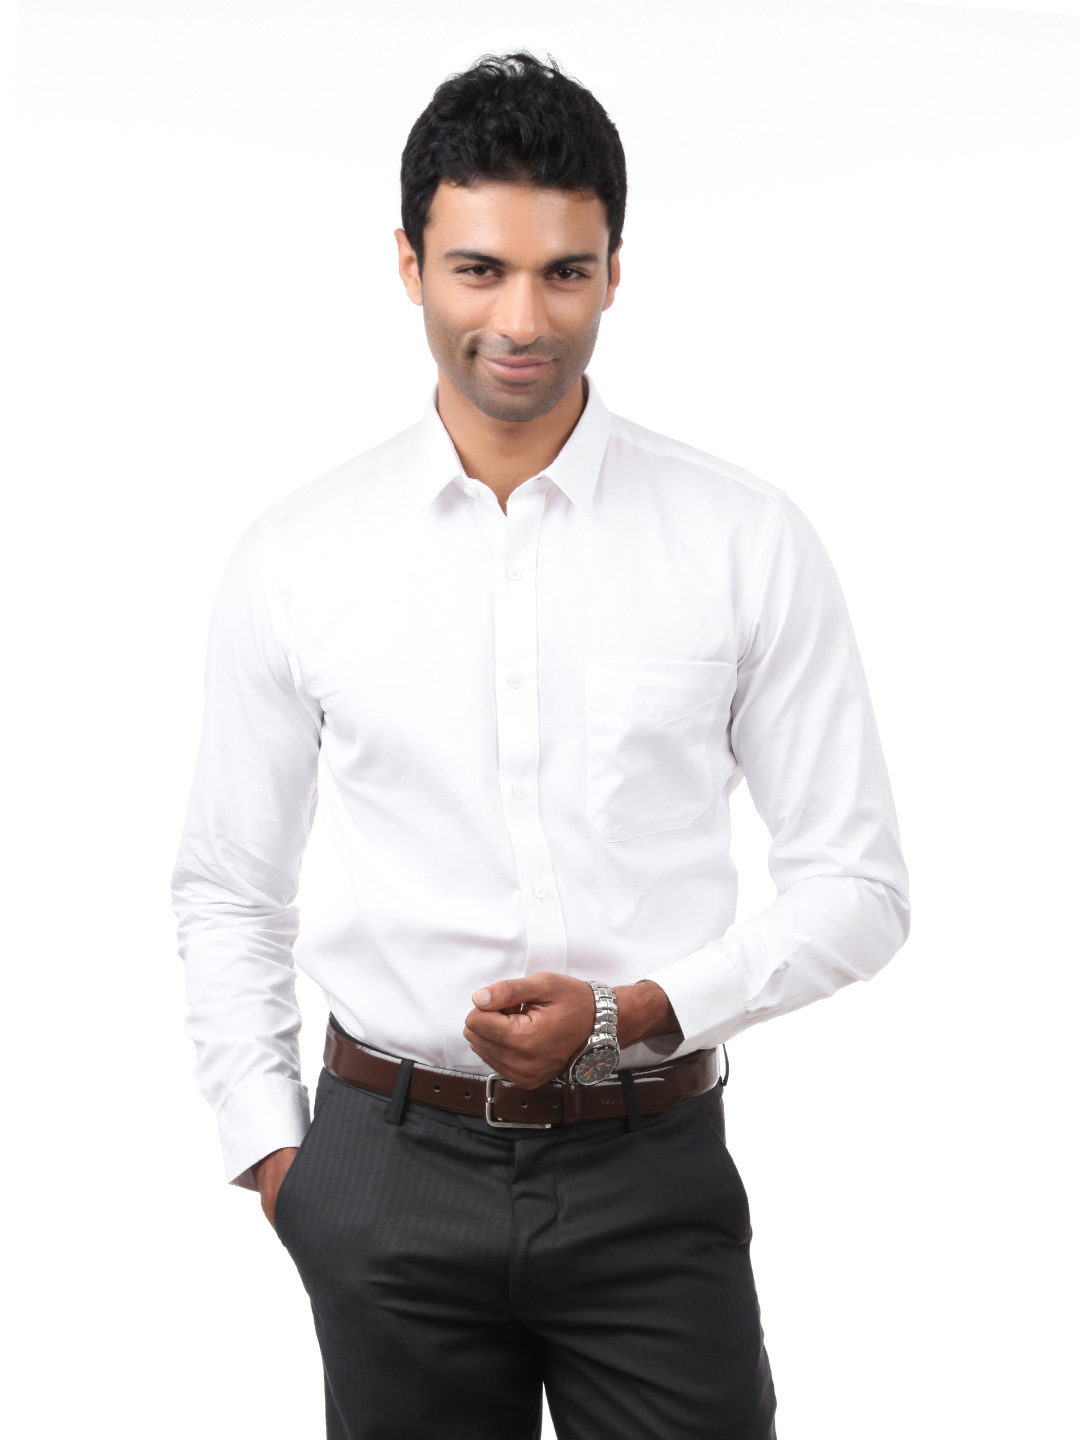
Black Coffee Men White Shirt
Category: Apparel / Topwear / Shirts
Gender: Men
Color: White
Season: Summer 2012
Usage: Formal